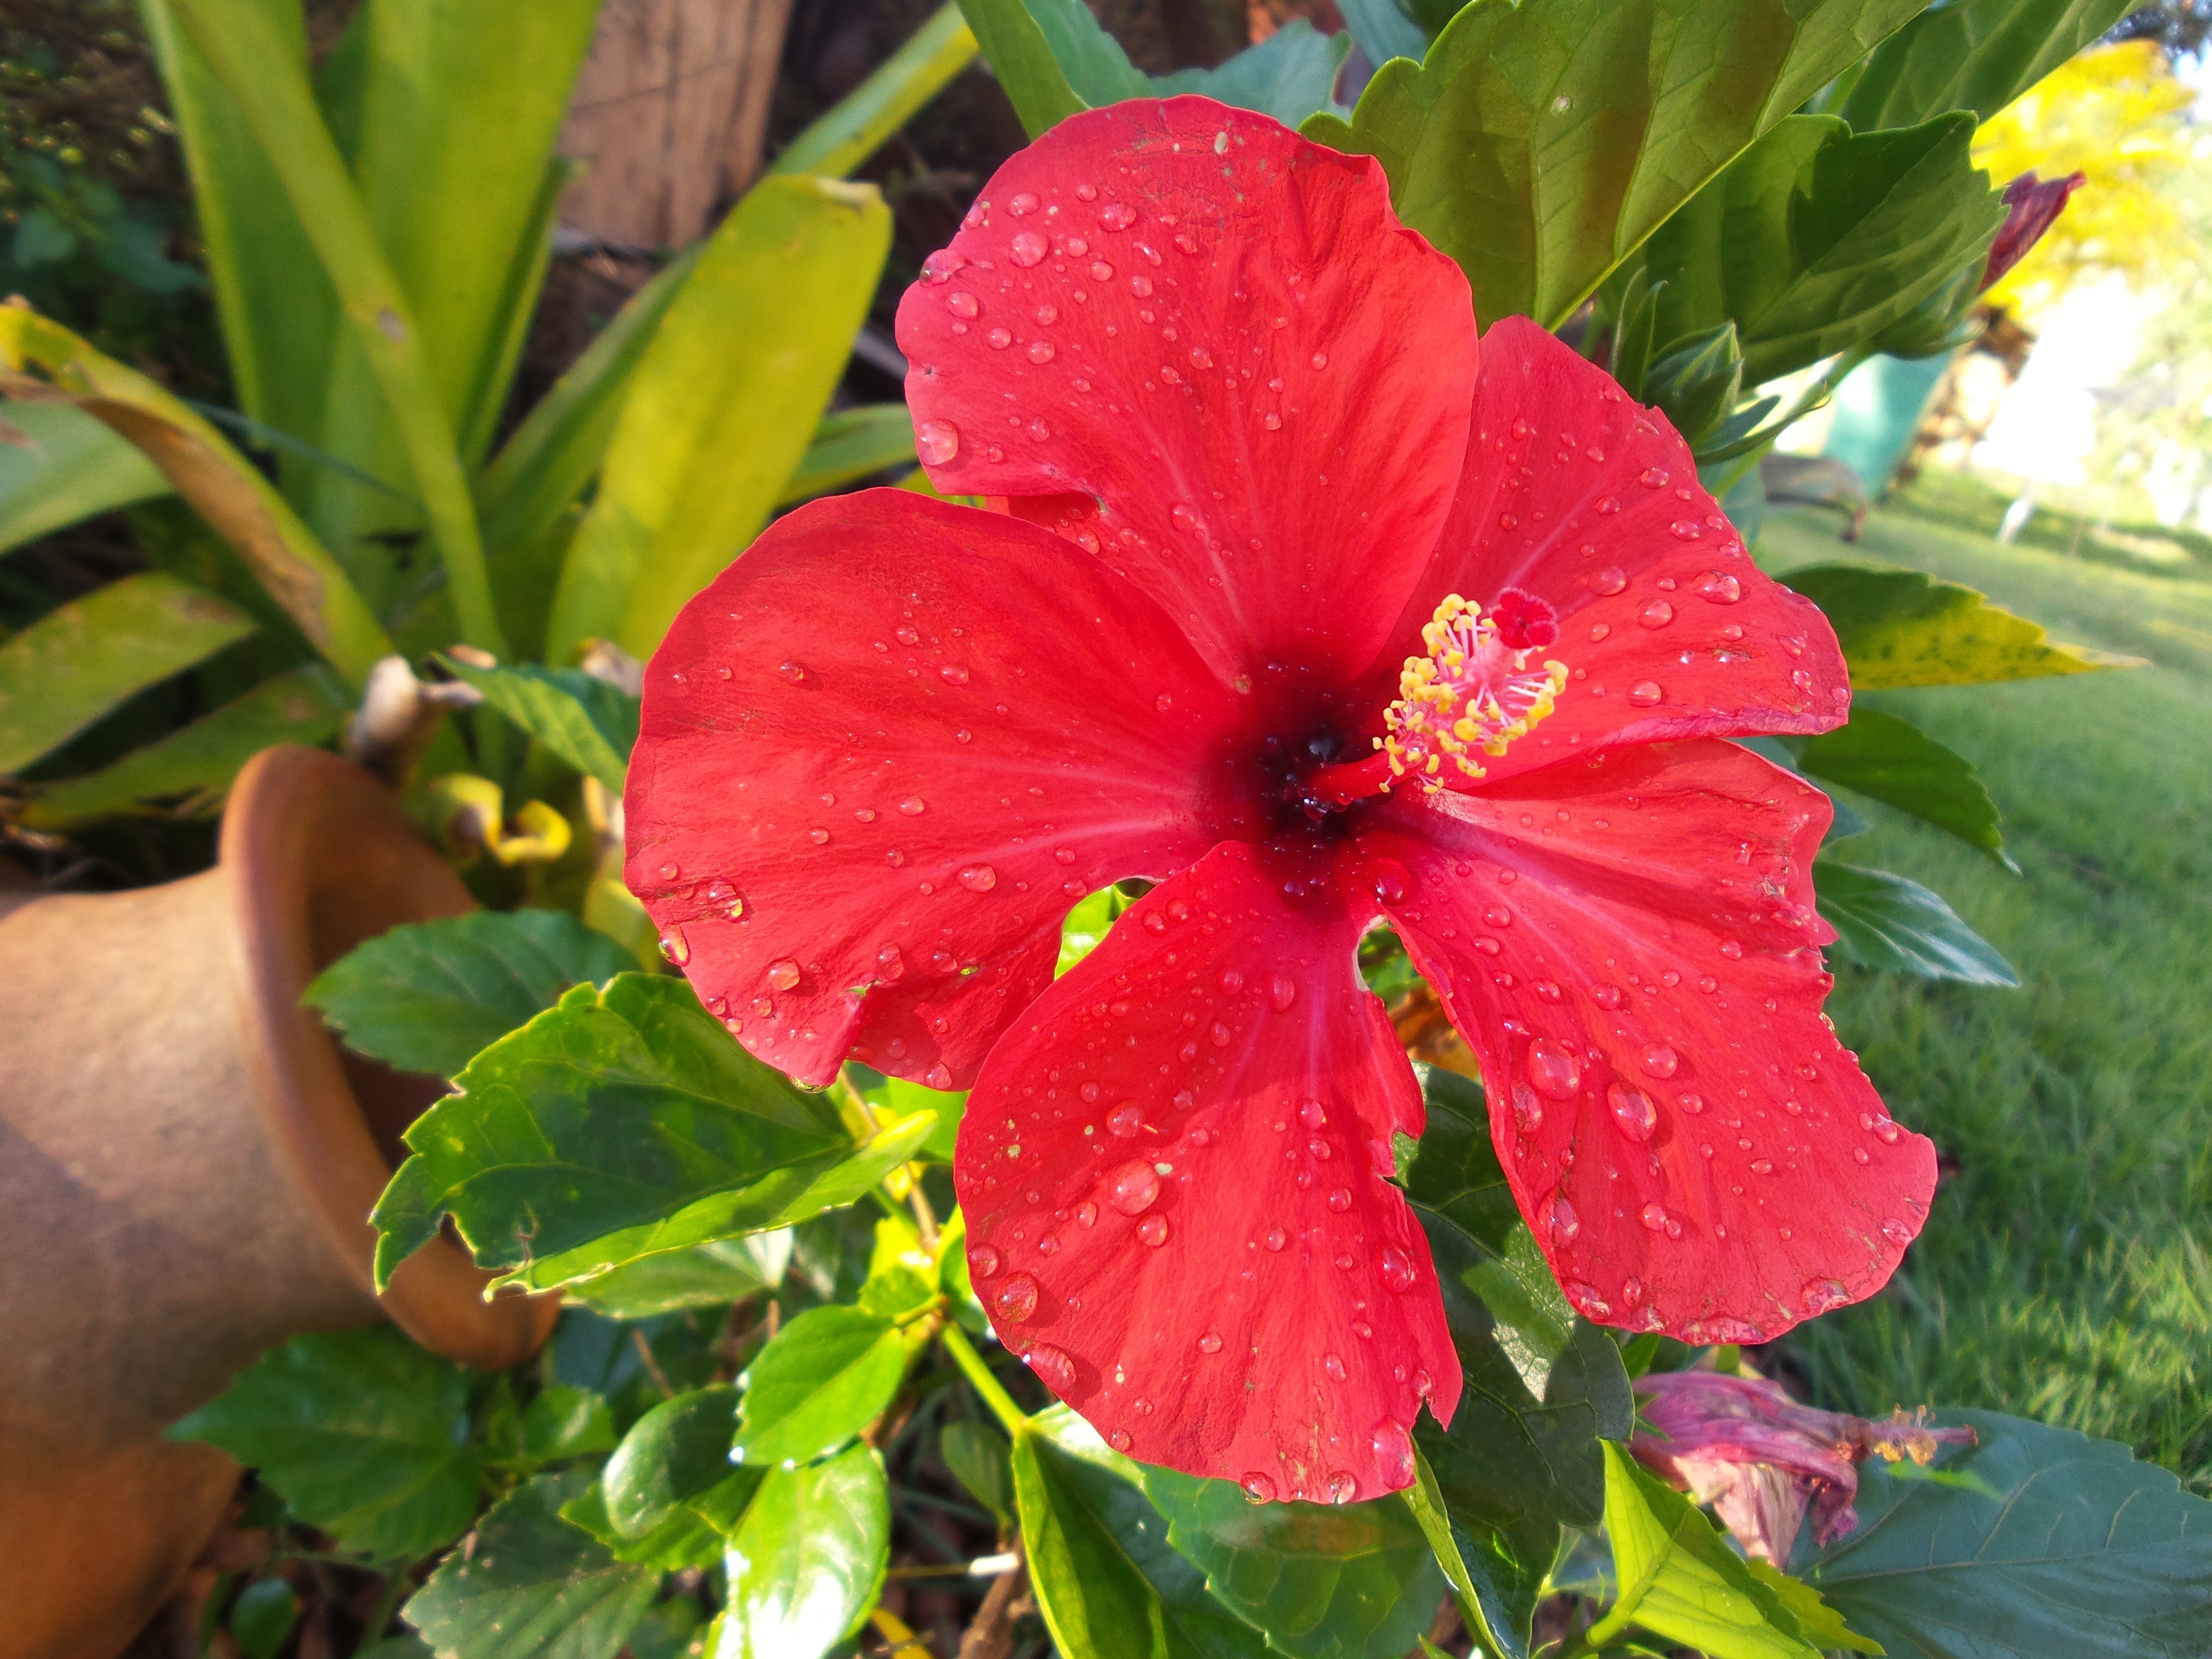
plant, flower, red, botany, garden, flora, life, red flower, shrub, passion, hibiscus, malvales, goddess, flowering plant, wake up, chinese hibiscus, annual plant, land plant